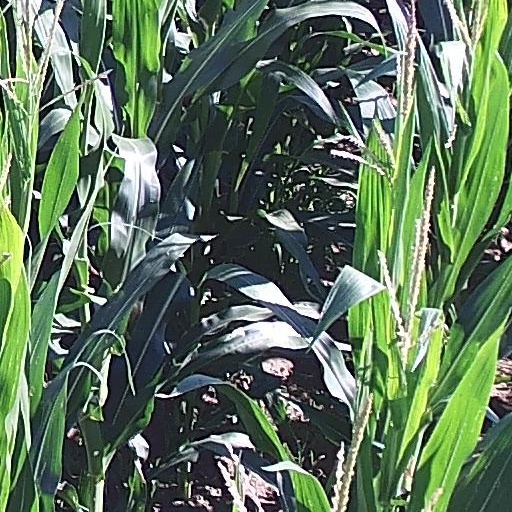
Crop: maize; corn